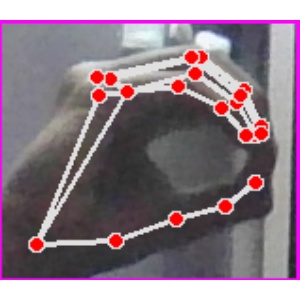
अक्षर: ठ